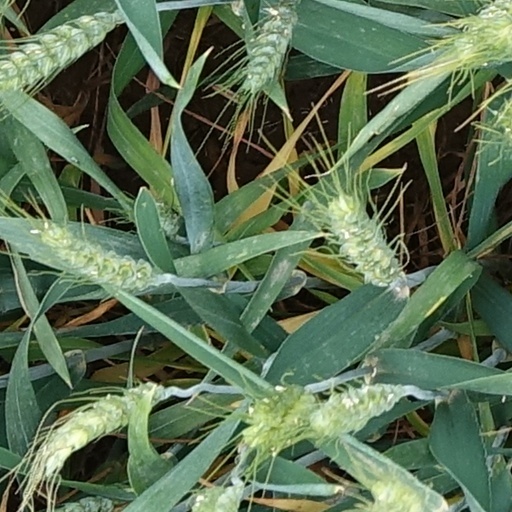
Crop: wheat